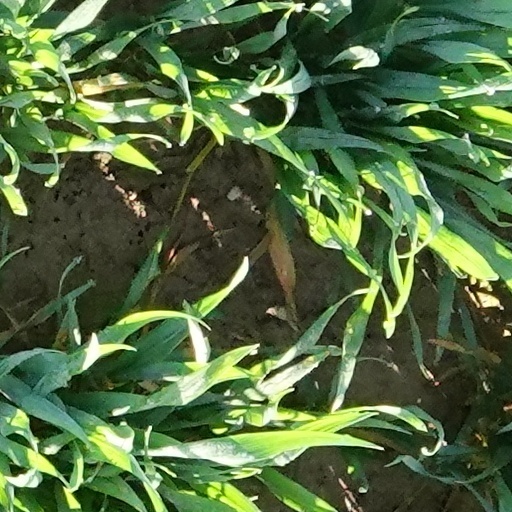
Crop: wheat